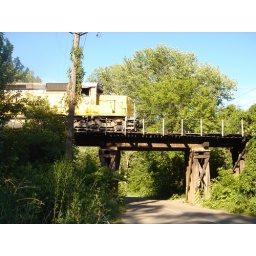
A train crossing a bridge over the road. St paul. Bike ride.